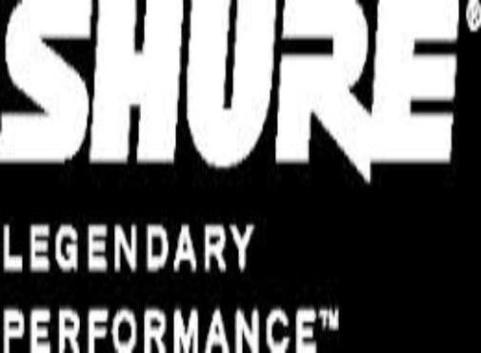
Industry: Clothes